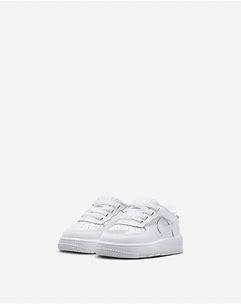
Brand: Nike
Model: Force 1 Easyon